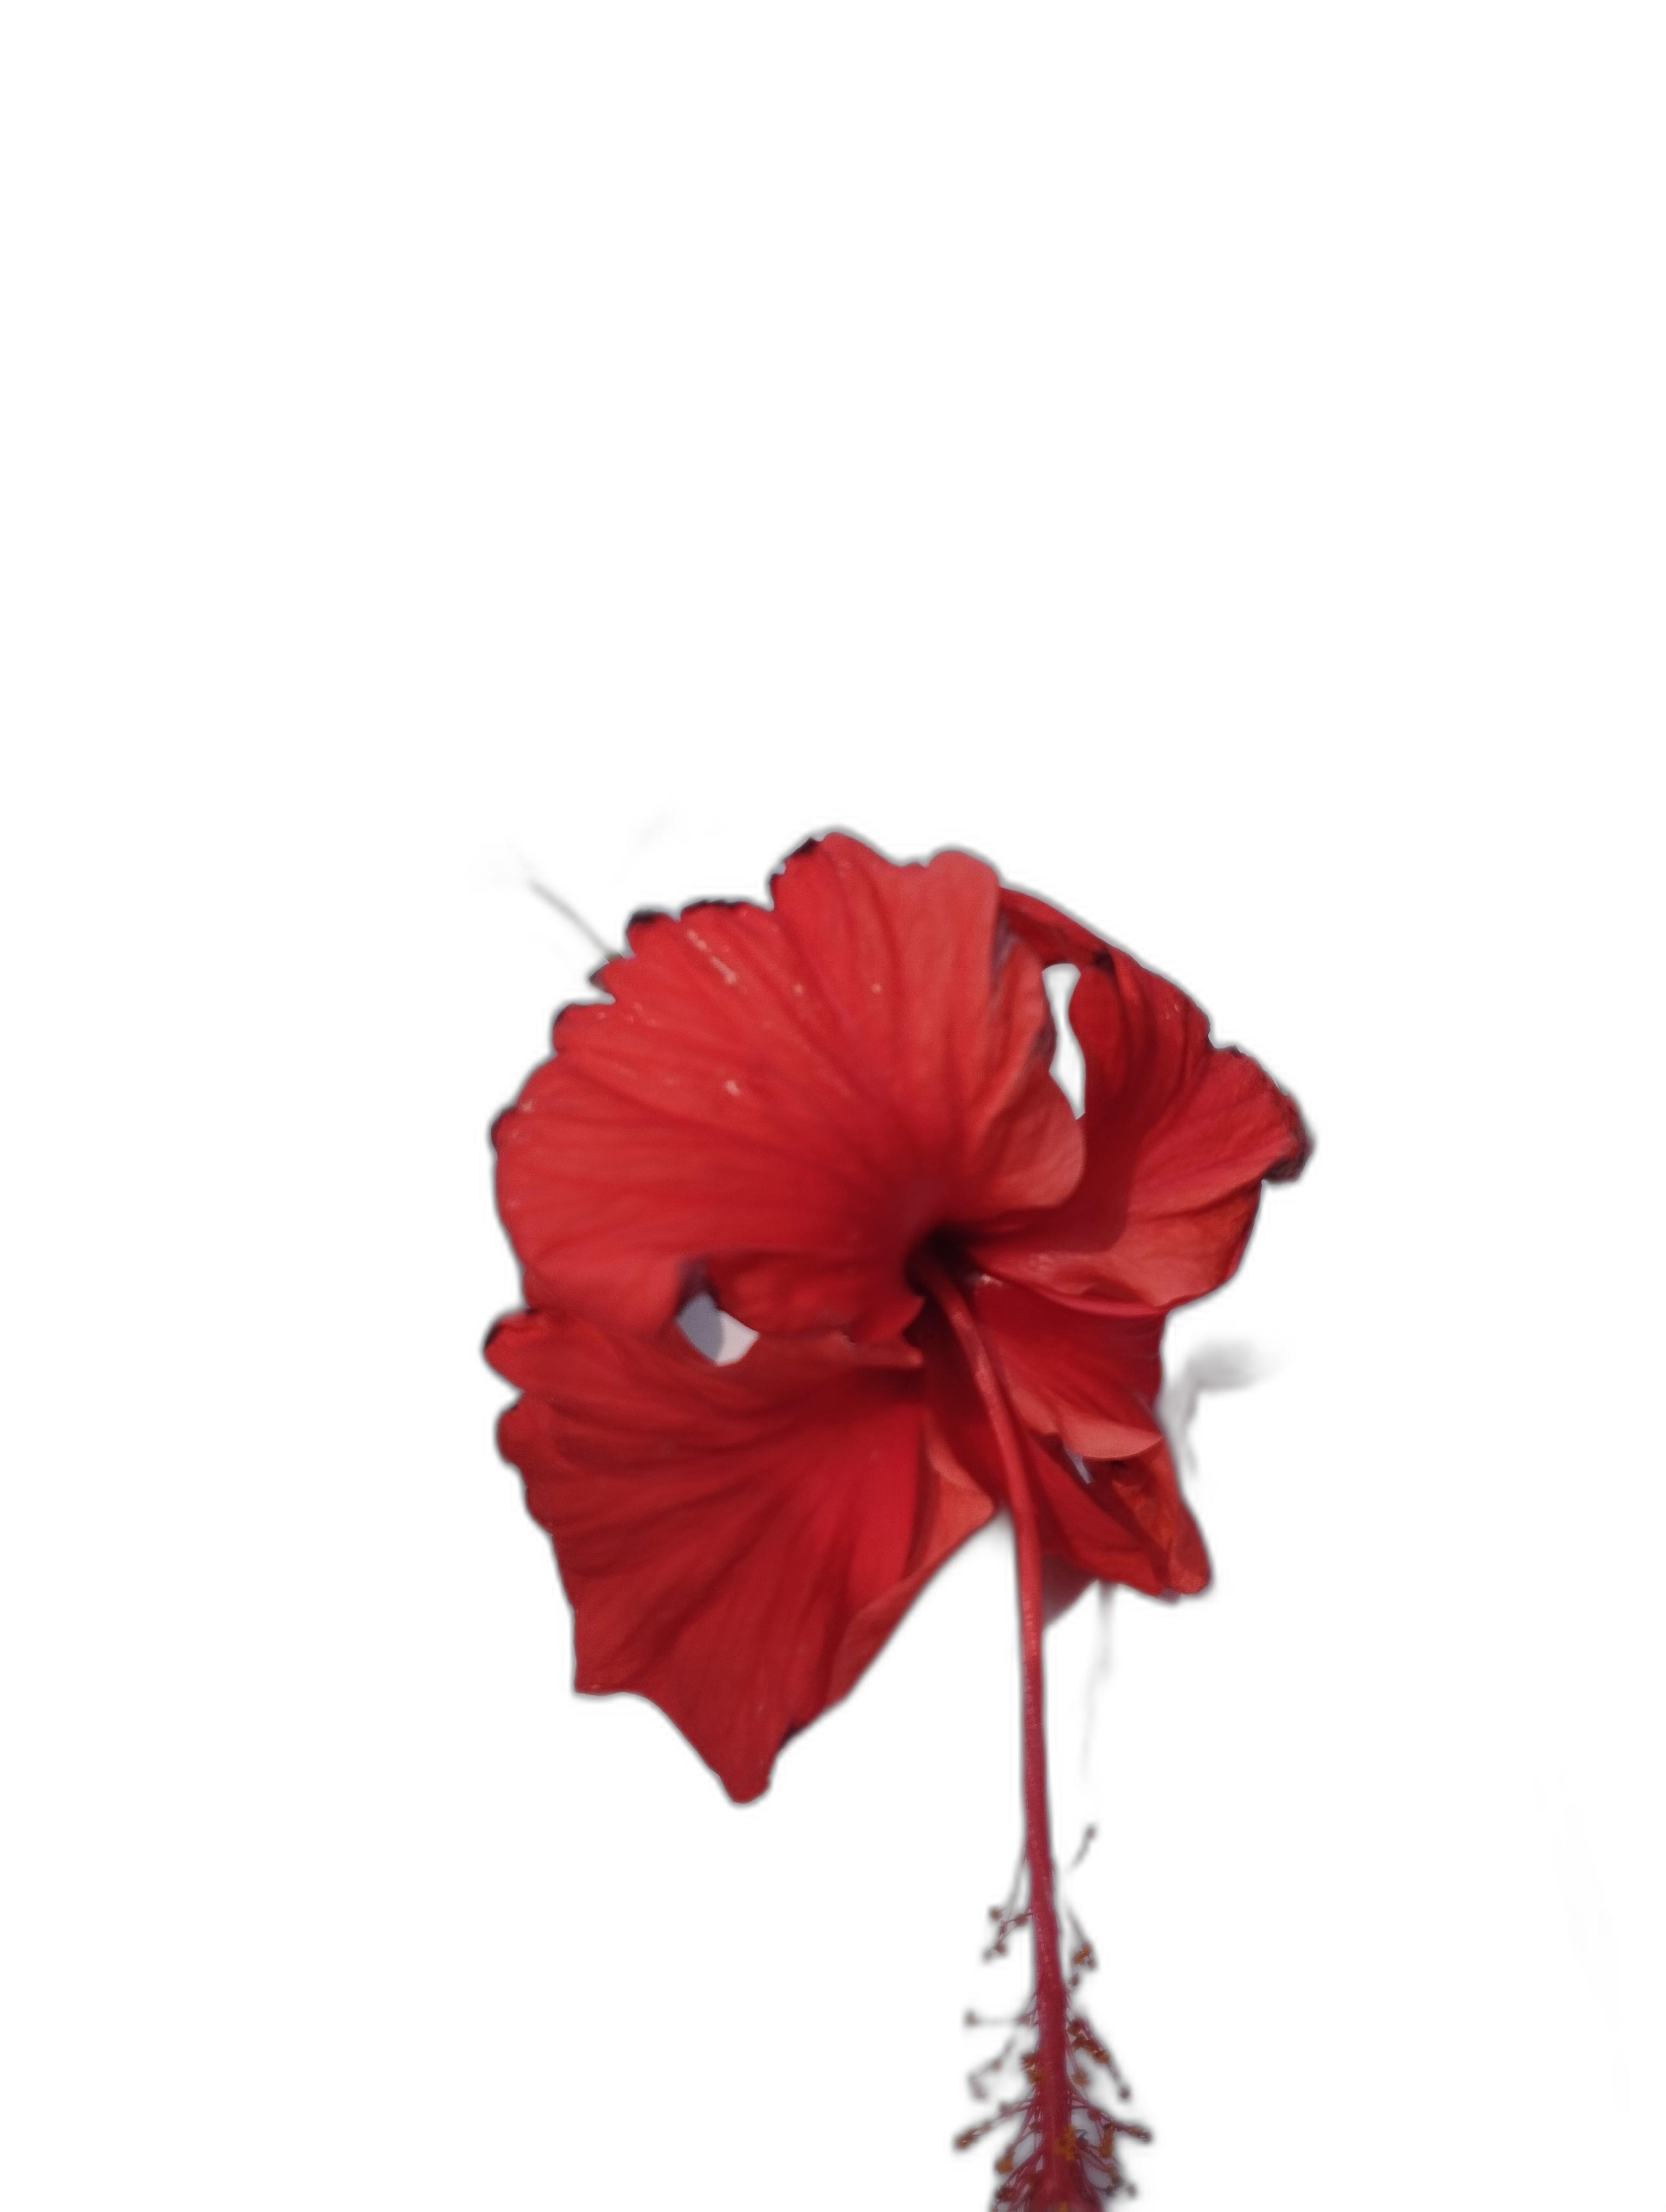
Label: Hibiscus